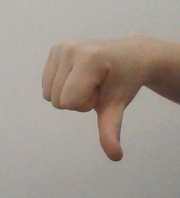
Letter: waw